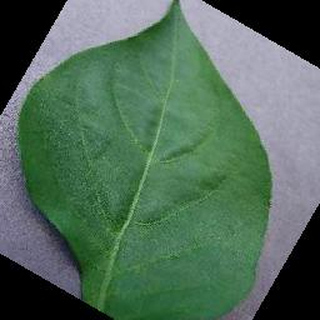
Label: healthy_bell_pepper